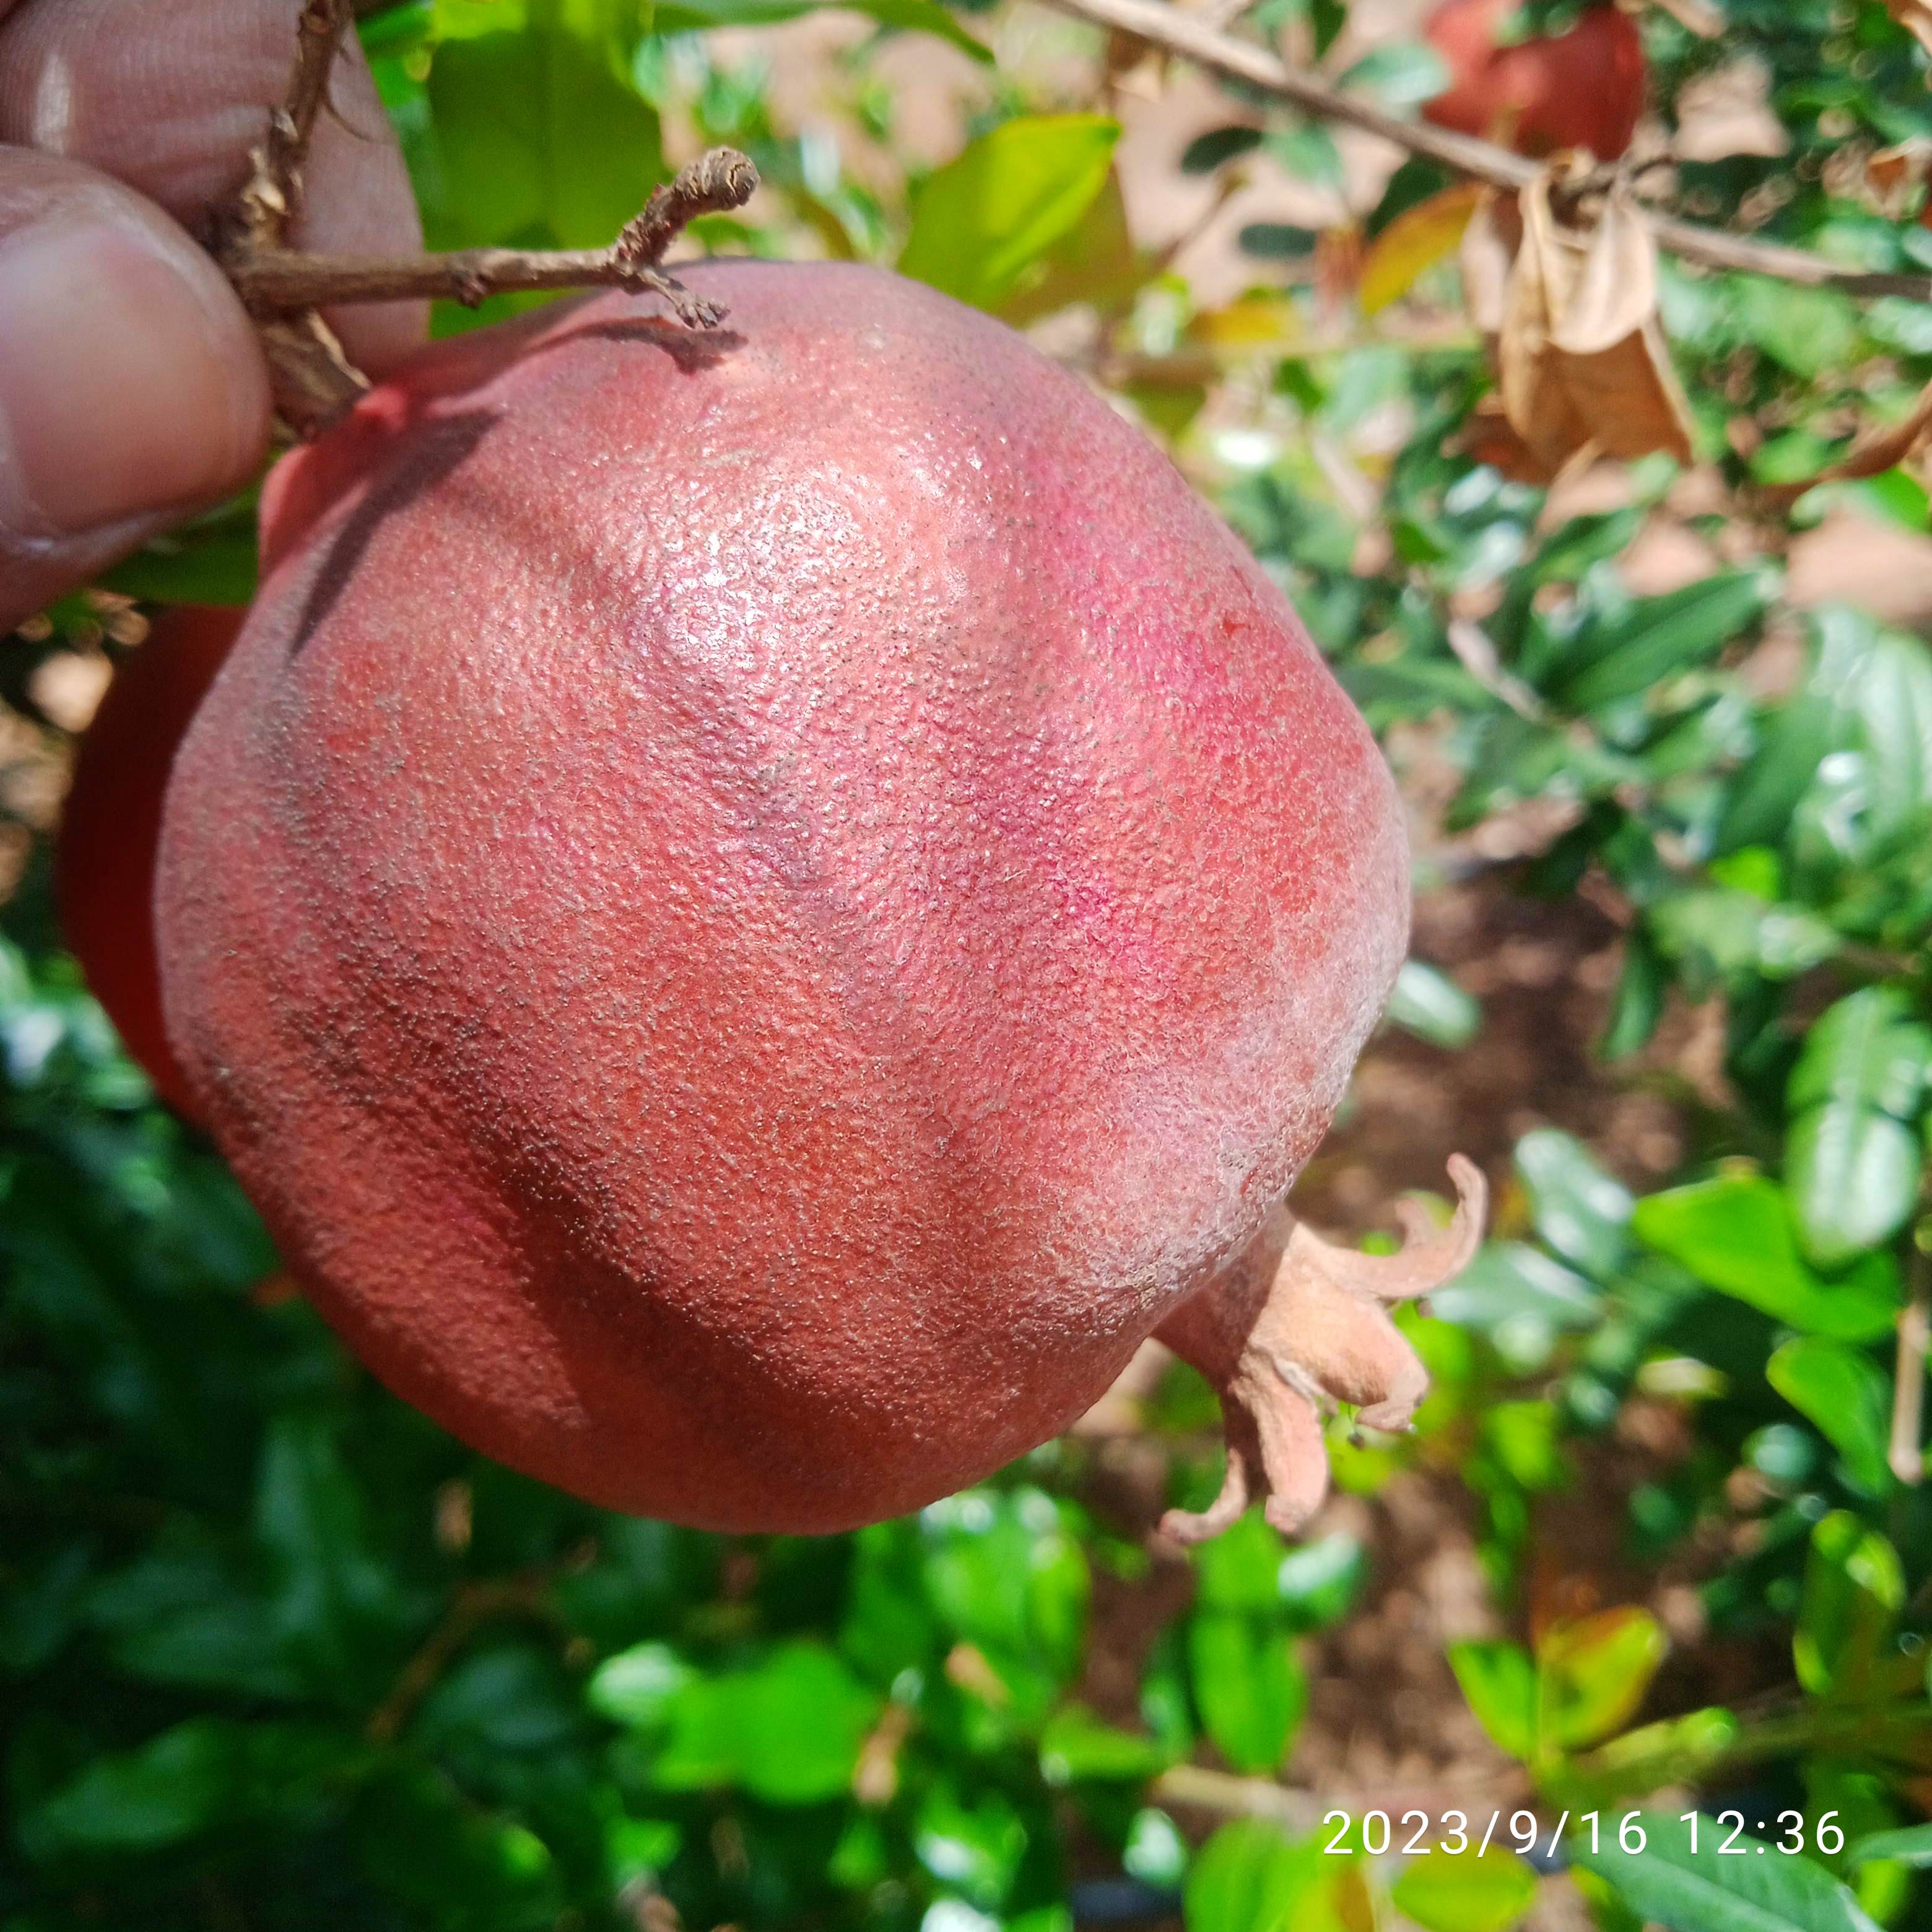
Label: Alternaria